Wood auger

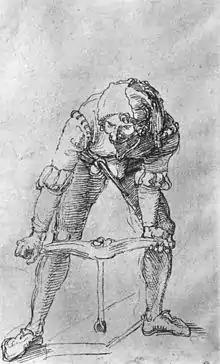

An auger is a device to drill wood or other materials, consisting of a rotating metal shaft with a blade at the end that scrapes or cuts the wood.